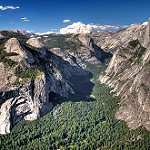
Scene: Outdoor